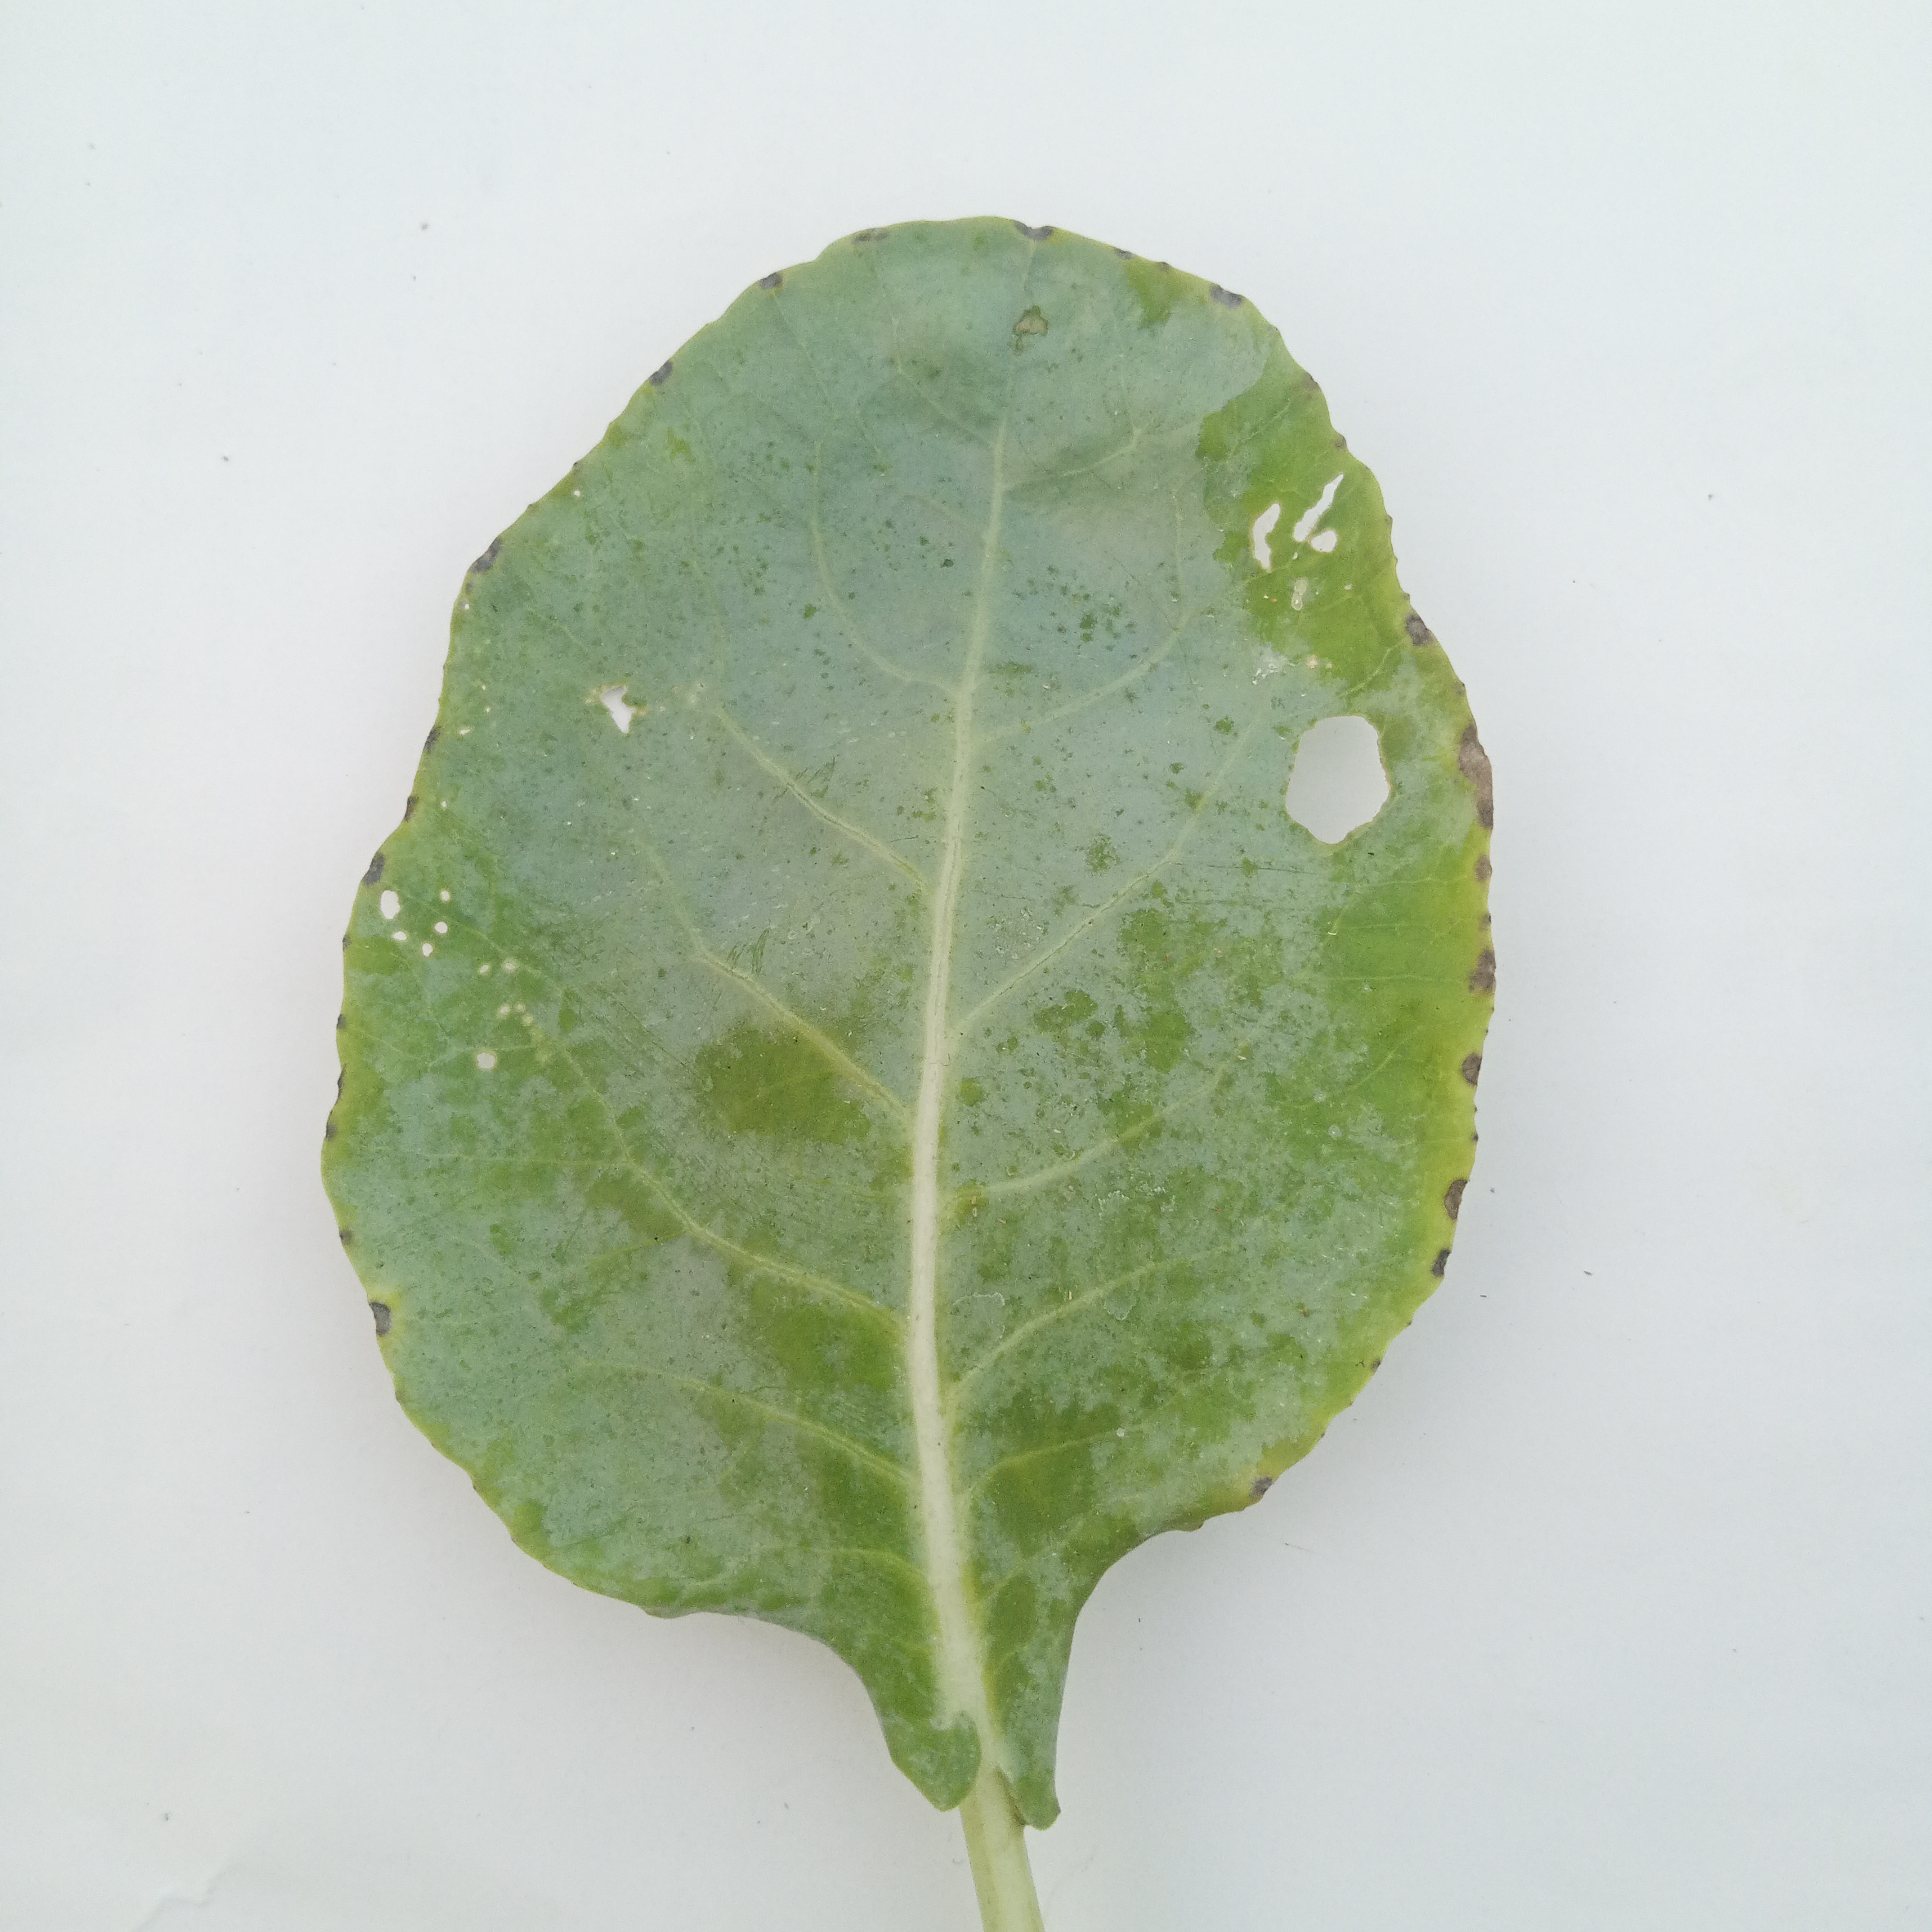
Label: Insect Hole